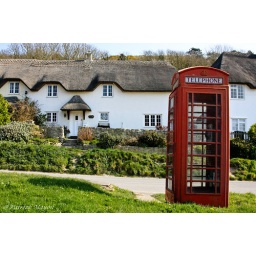
telephone box in dorset